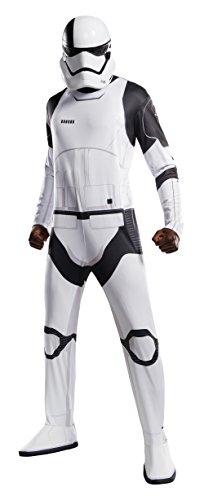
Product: Rubie's Adult Star Wars Episode VIII: The Last Jedi, Executioner Trooper Costume
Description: Rubie's has Star Wars costumes and accessories from movies and shows including classic designs, Clone Wars, Empire Strikes Back, The Force Awakens, and more.
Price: $48.93